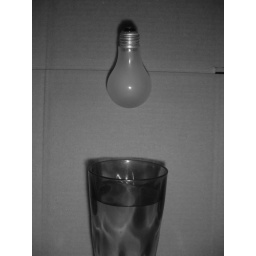
Light bulb suspended over water glass